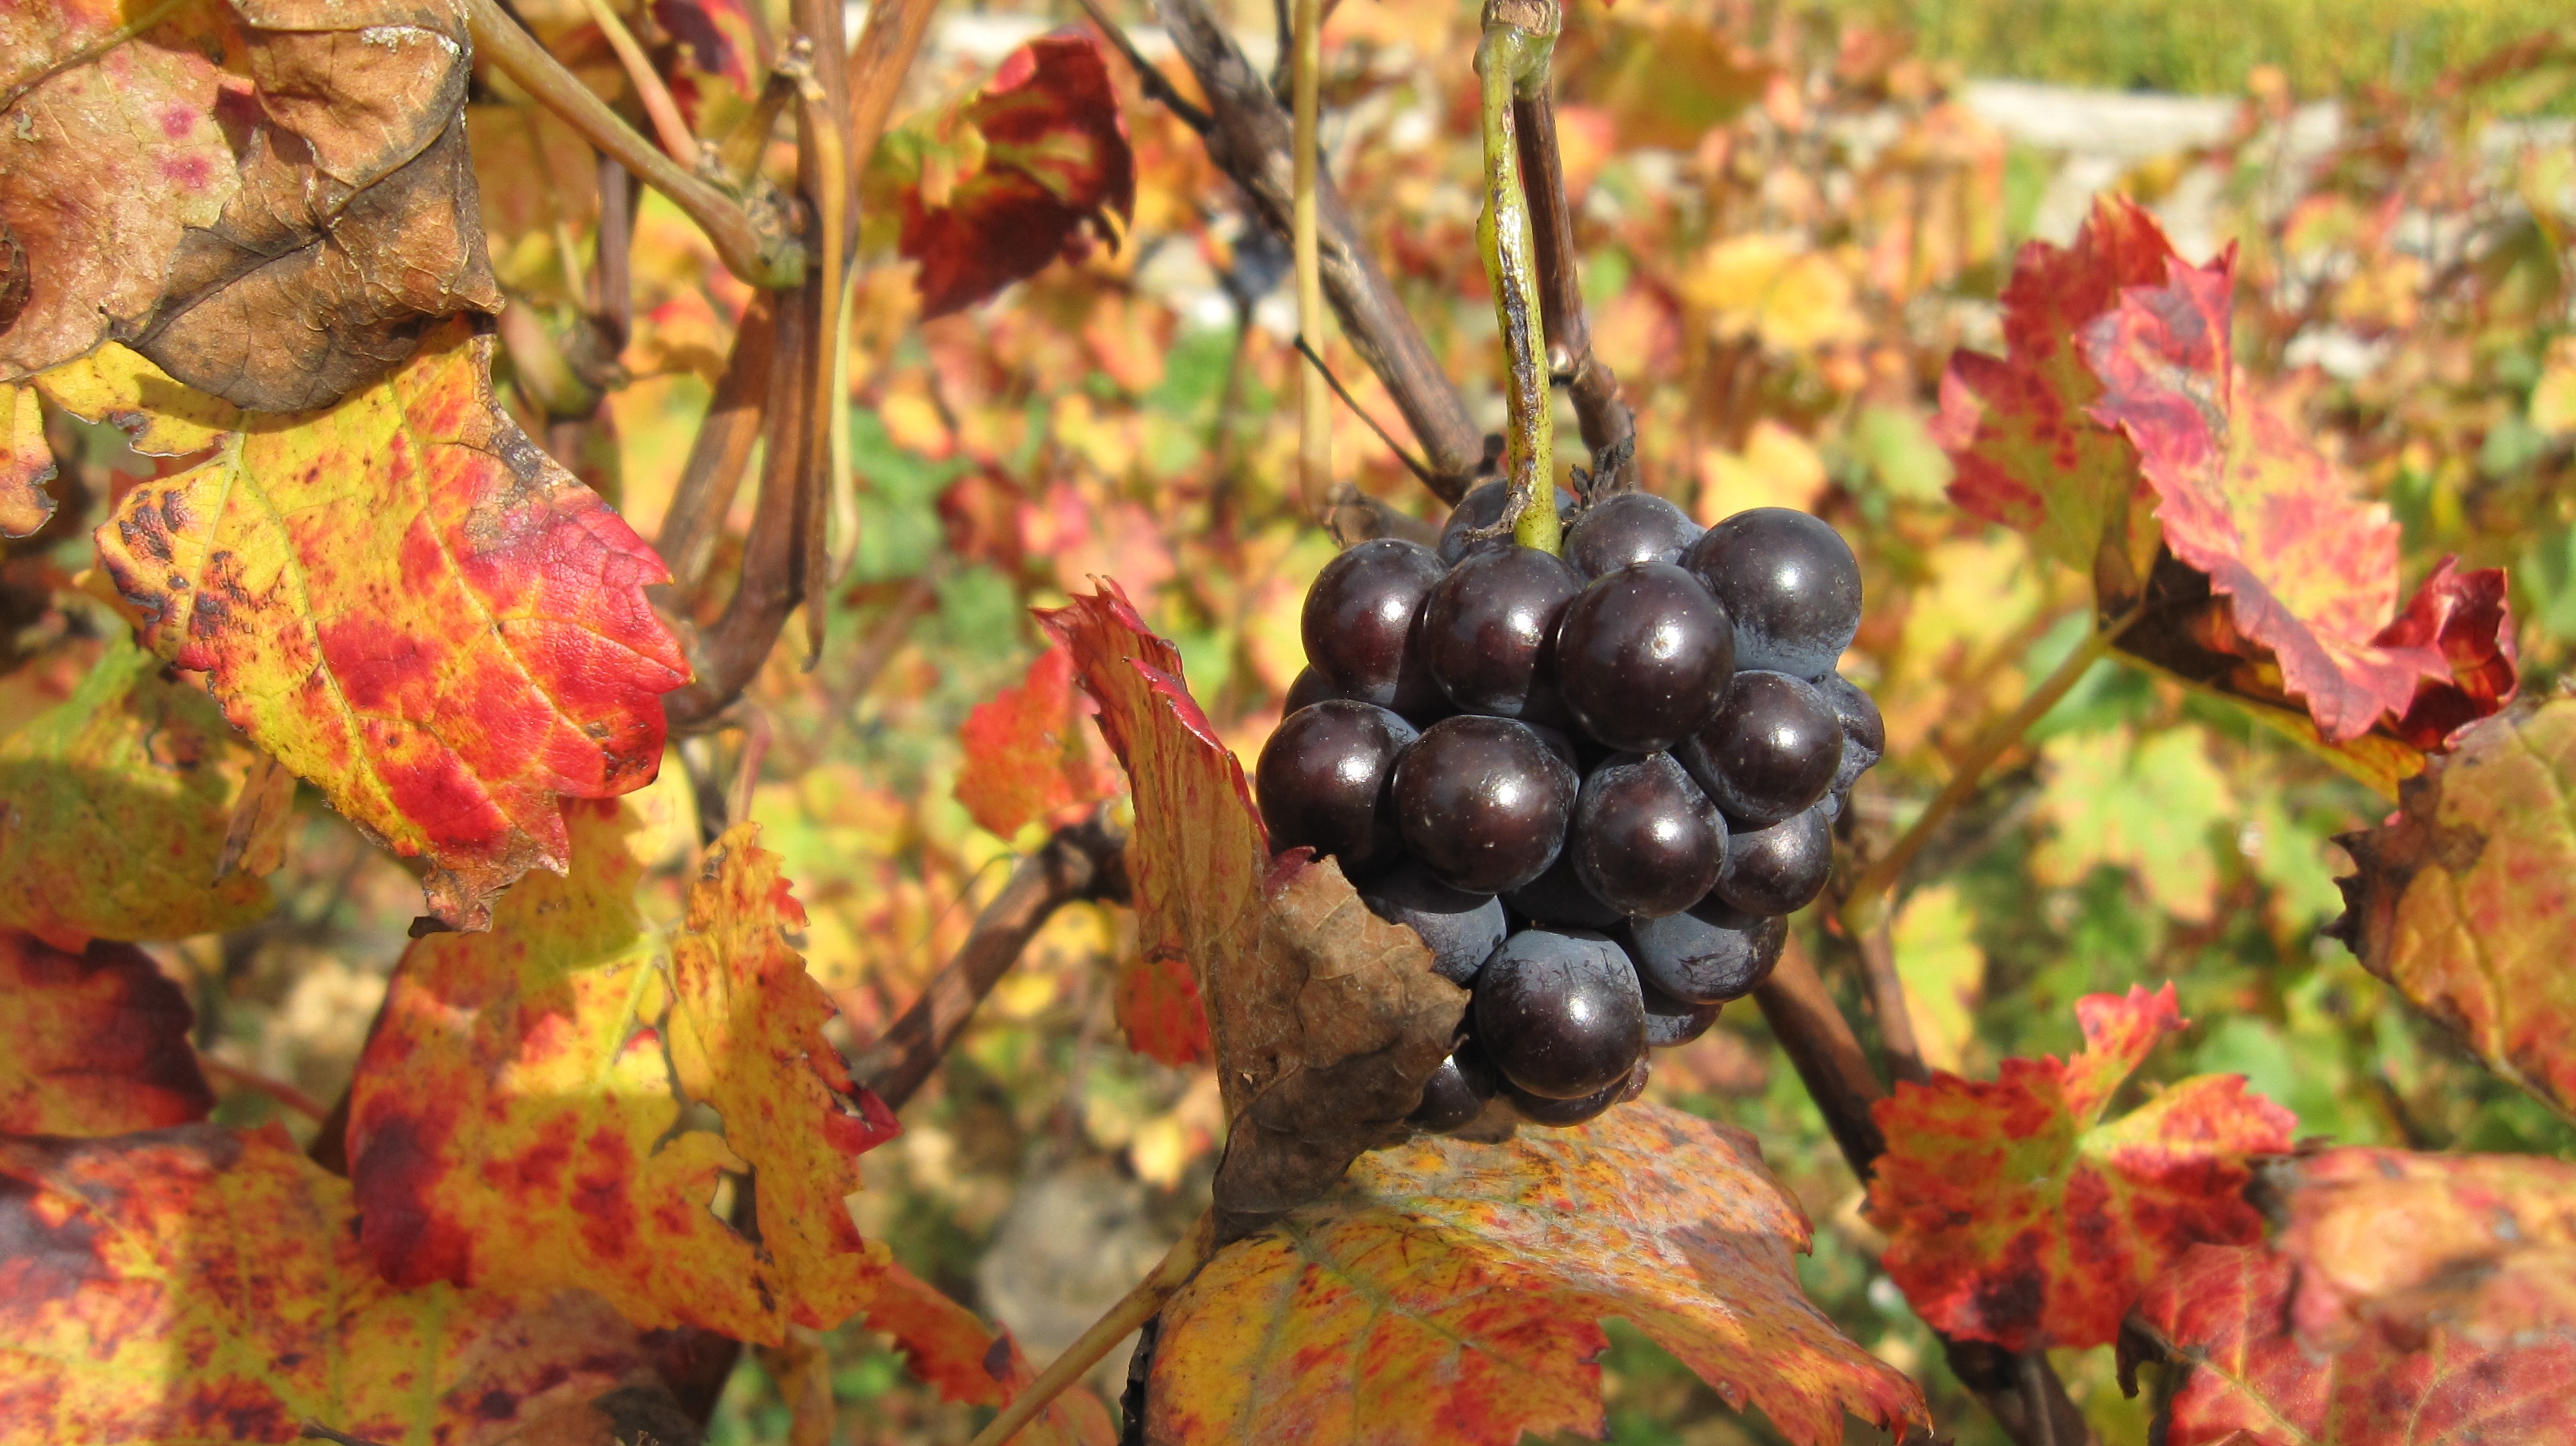
tree, branch, plant, grape, fruit, berry, leaf, flower, food, produce, autumn, flora, season, vines, shrub, rowan, flowering plant, vitis, land plant, grapevine family, the slopes of corton in the fall